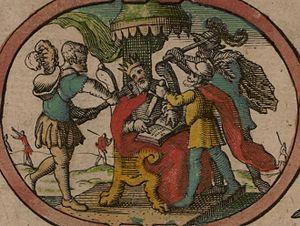
Ricberht ou Ricbert est un Anglo-Saxon ayant vécu au VIIᵉ siècle.
Earpwald, Eorpwald ou Erpenwald est un souverain du royaume d'Est-Anglie dans la première moitié du VIIᵉ siècle.